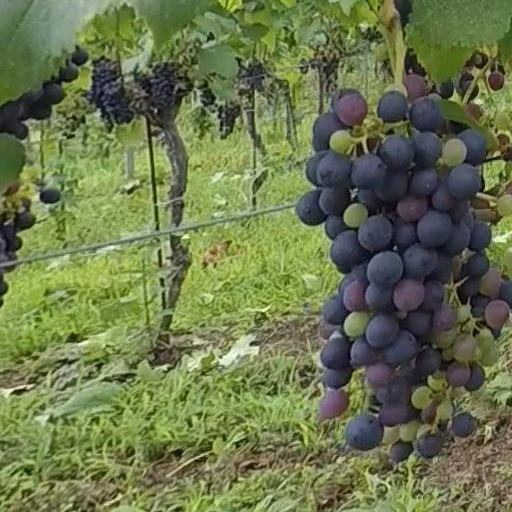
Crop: grape